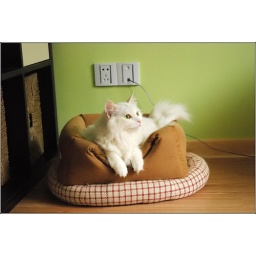
my friend Rebecca's cats in her new home